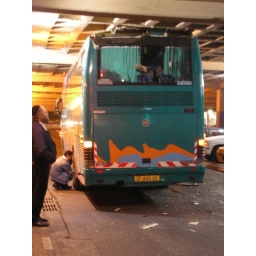
A tourist bus got stuck under the bridge in Rabin Square in the center of Tel-Aviv on the night of February 22nd, 2007.